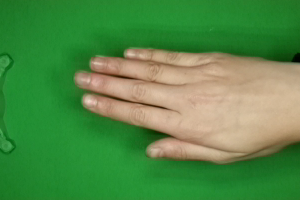
Label: paper